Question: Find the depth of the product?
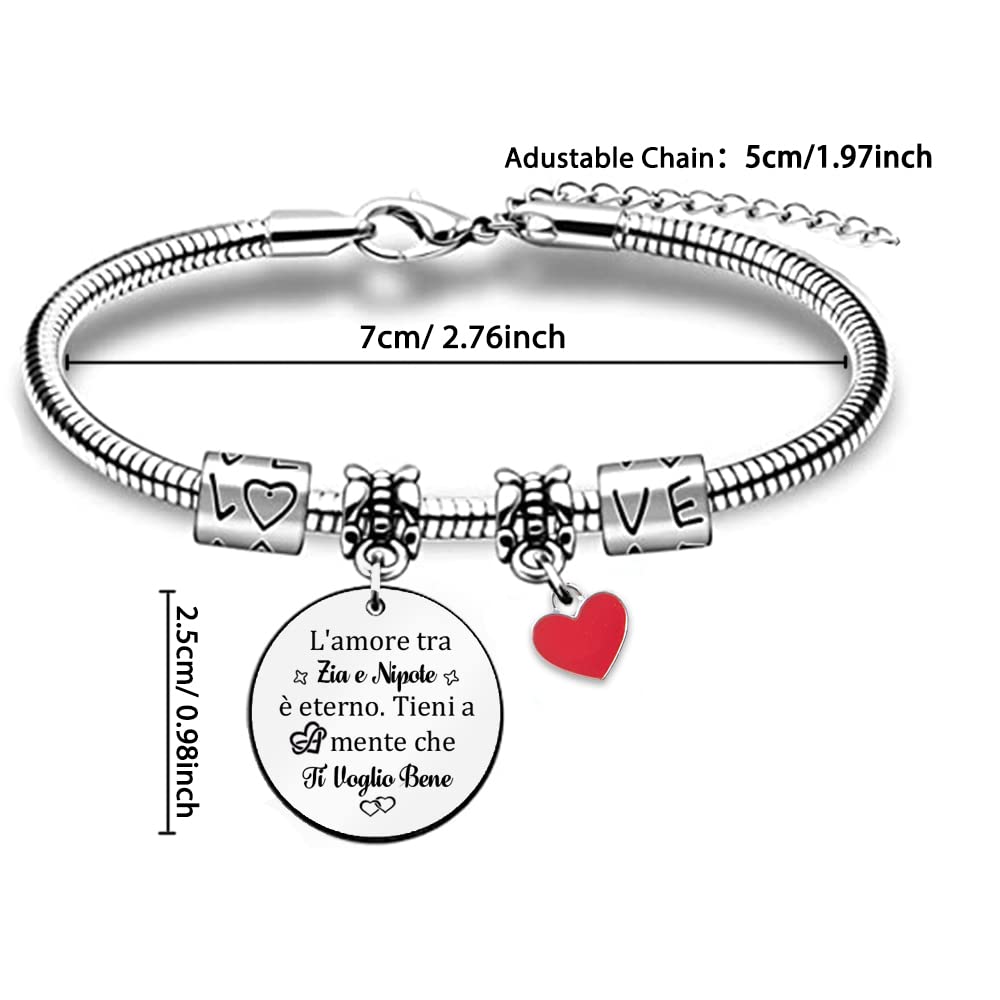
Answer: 7.0 centimetre